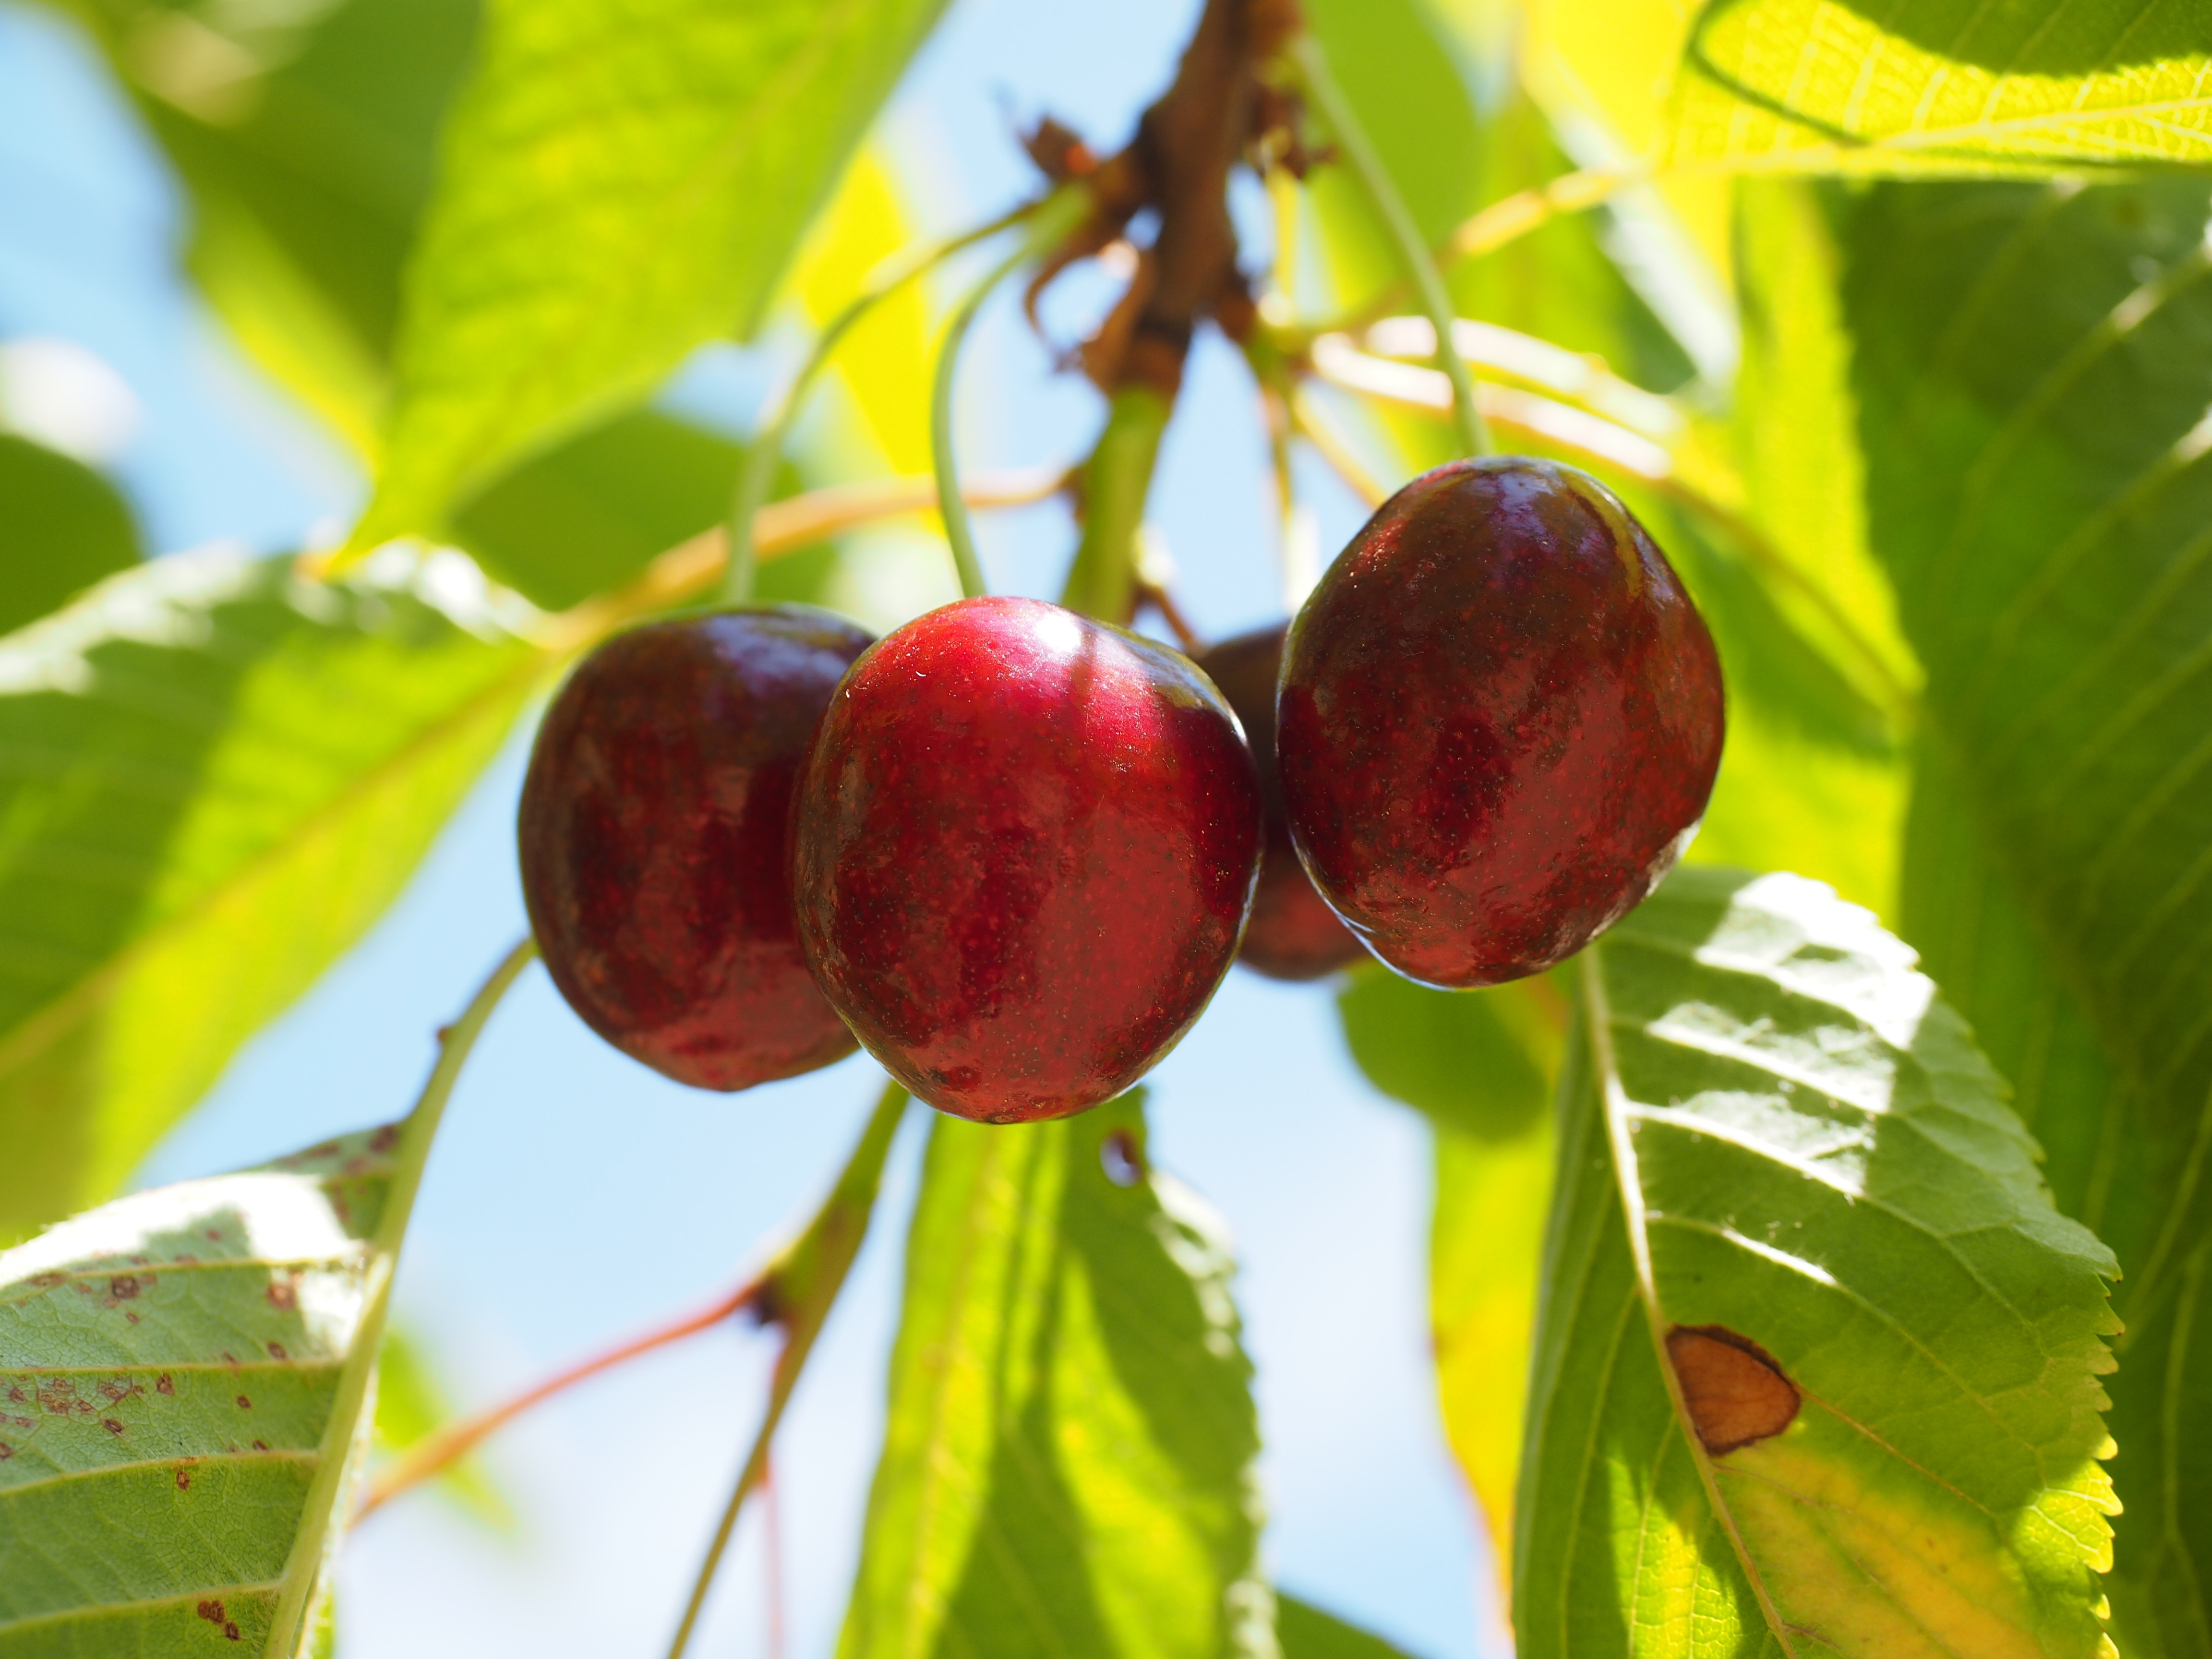
tree, branch, blossom, plant, fruit, leaf, flower, ripe, food, red, produce, flora, leaves, shrub, fruits, bing, cherry, cherries, macro photography, flowering plant, rose family, fruity, cherry harvest, damson, sweet cherry, woody plant, land plant